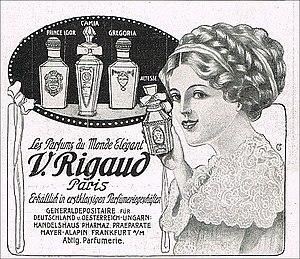
Publicité pour les Parfums Rigaud (Paris)
Rigaud est une maison de parfum française fondée à Paris en 1852. Depuis les années 1960, elle se concentre principalement sur les parfums d'intérieur.